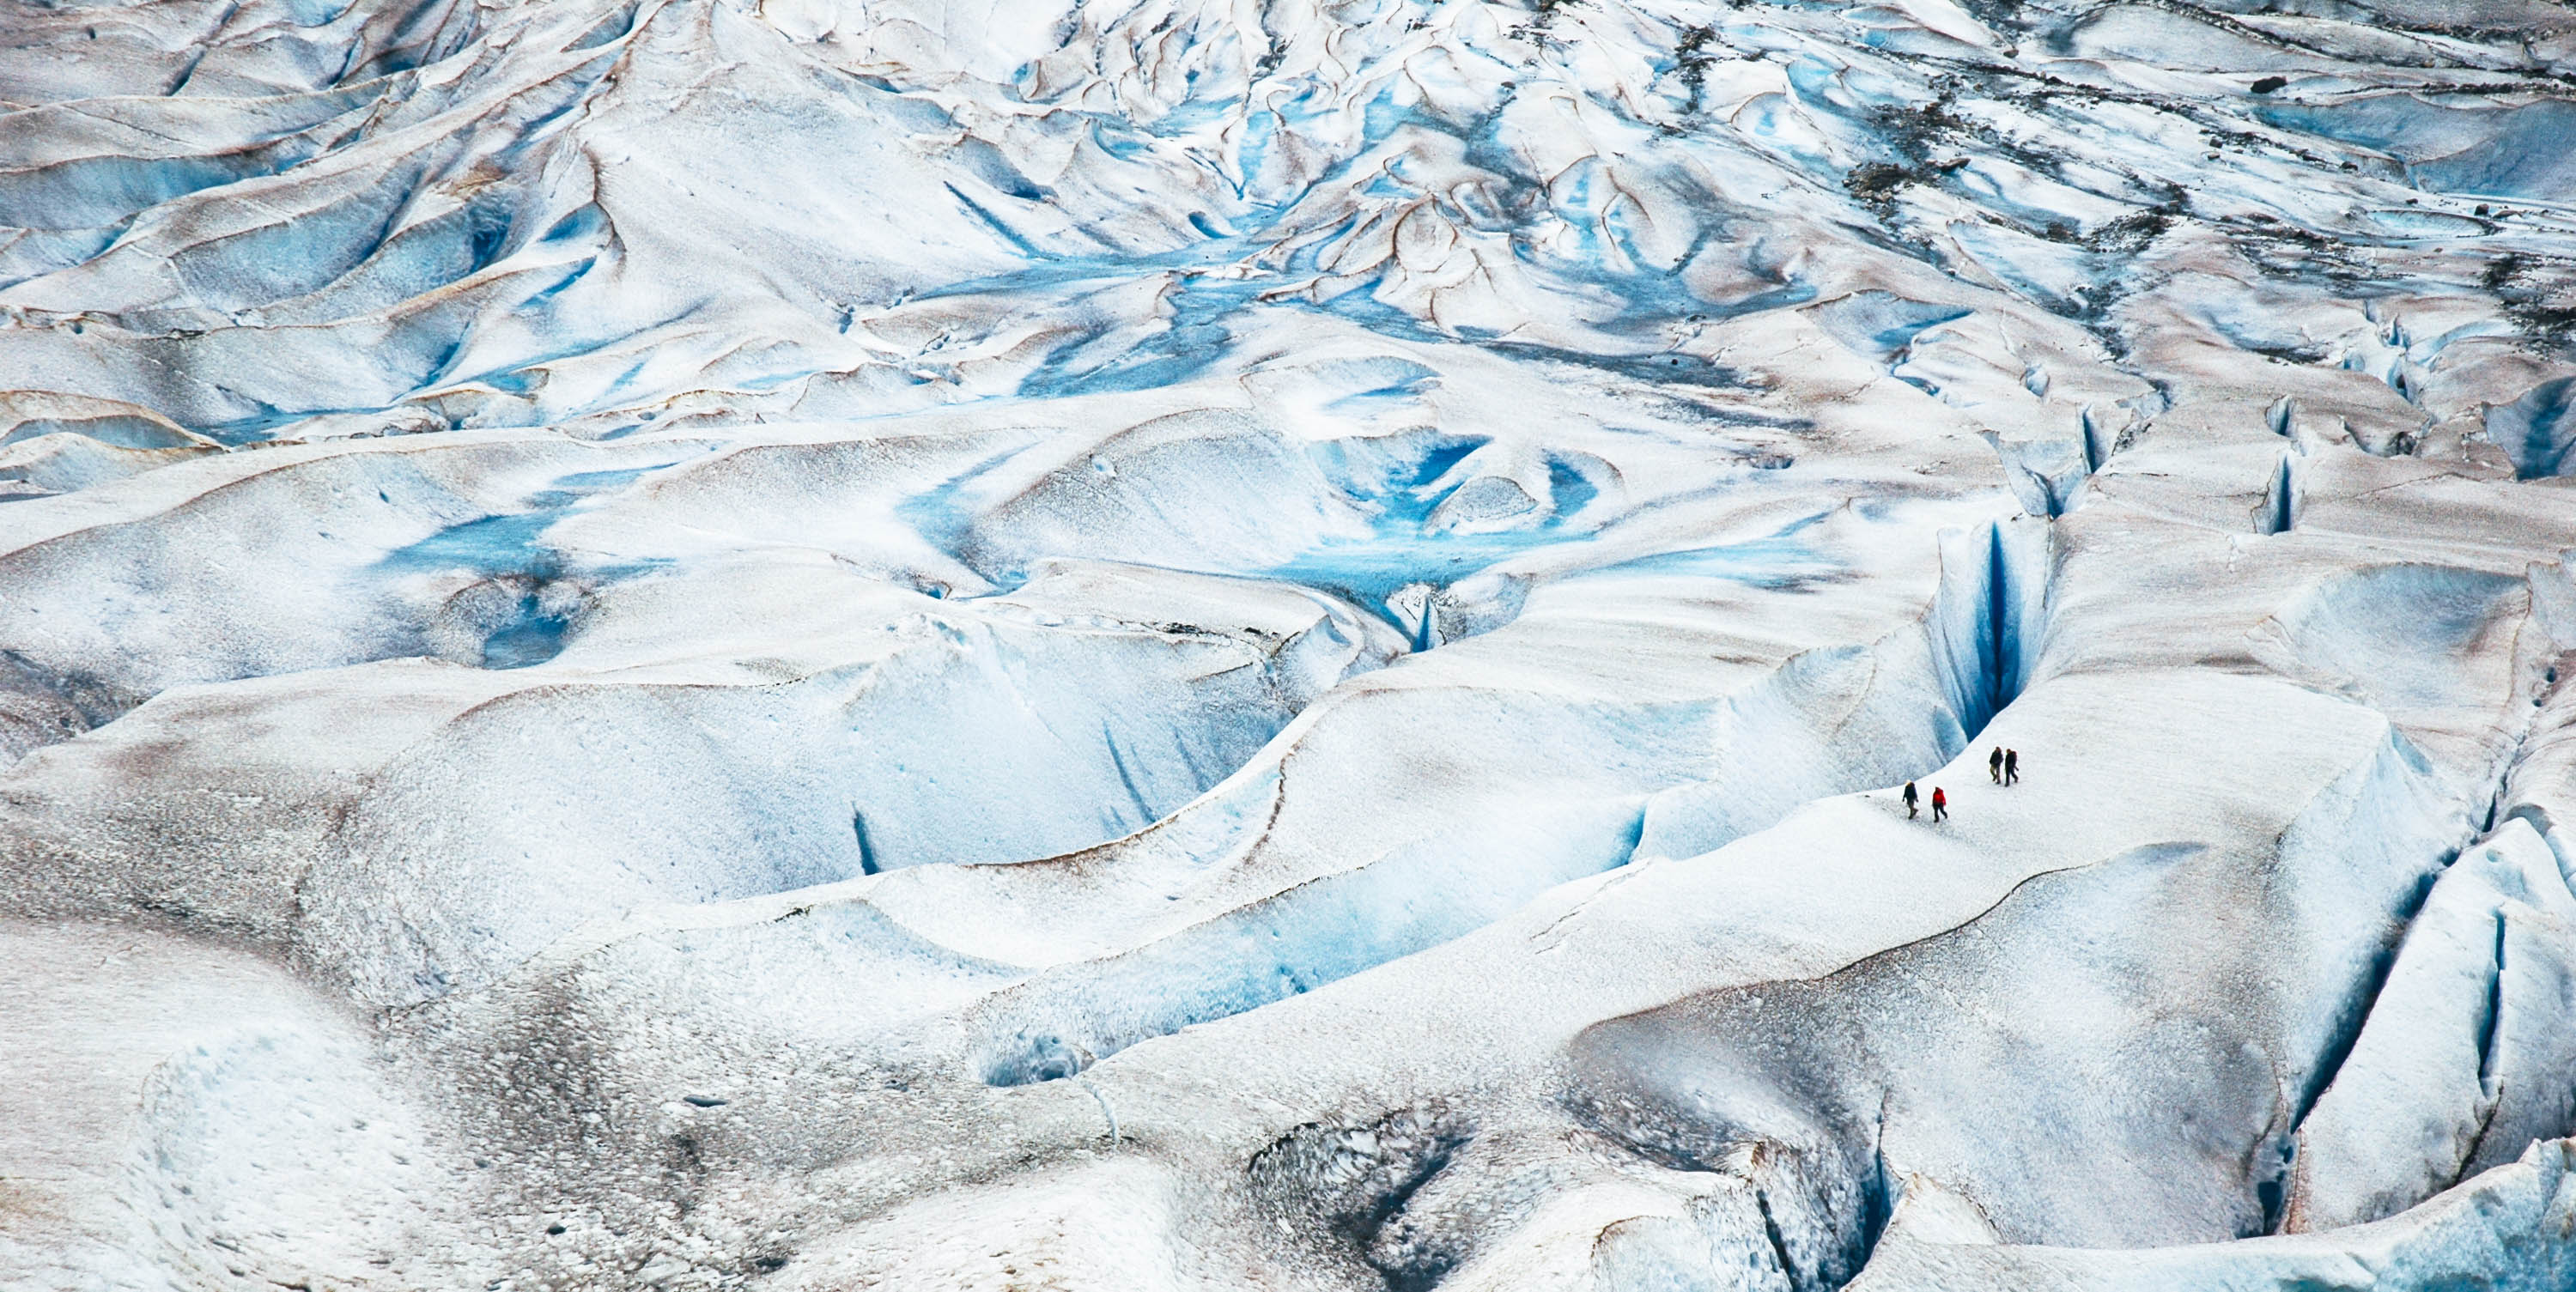
nature, snow, cold, winter, people, hiking, adventure, ice, glacier, arctic, melting, freezing, landform, icescape, arctic ocean, crevices, geographical feature, glacial landform, geological phenomenon, ice cap, ice cave, polar ice cap